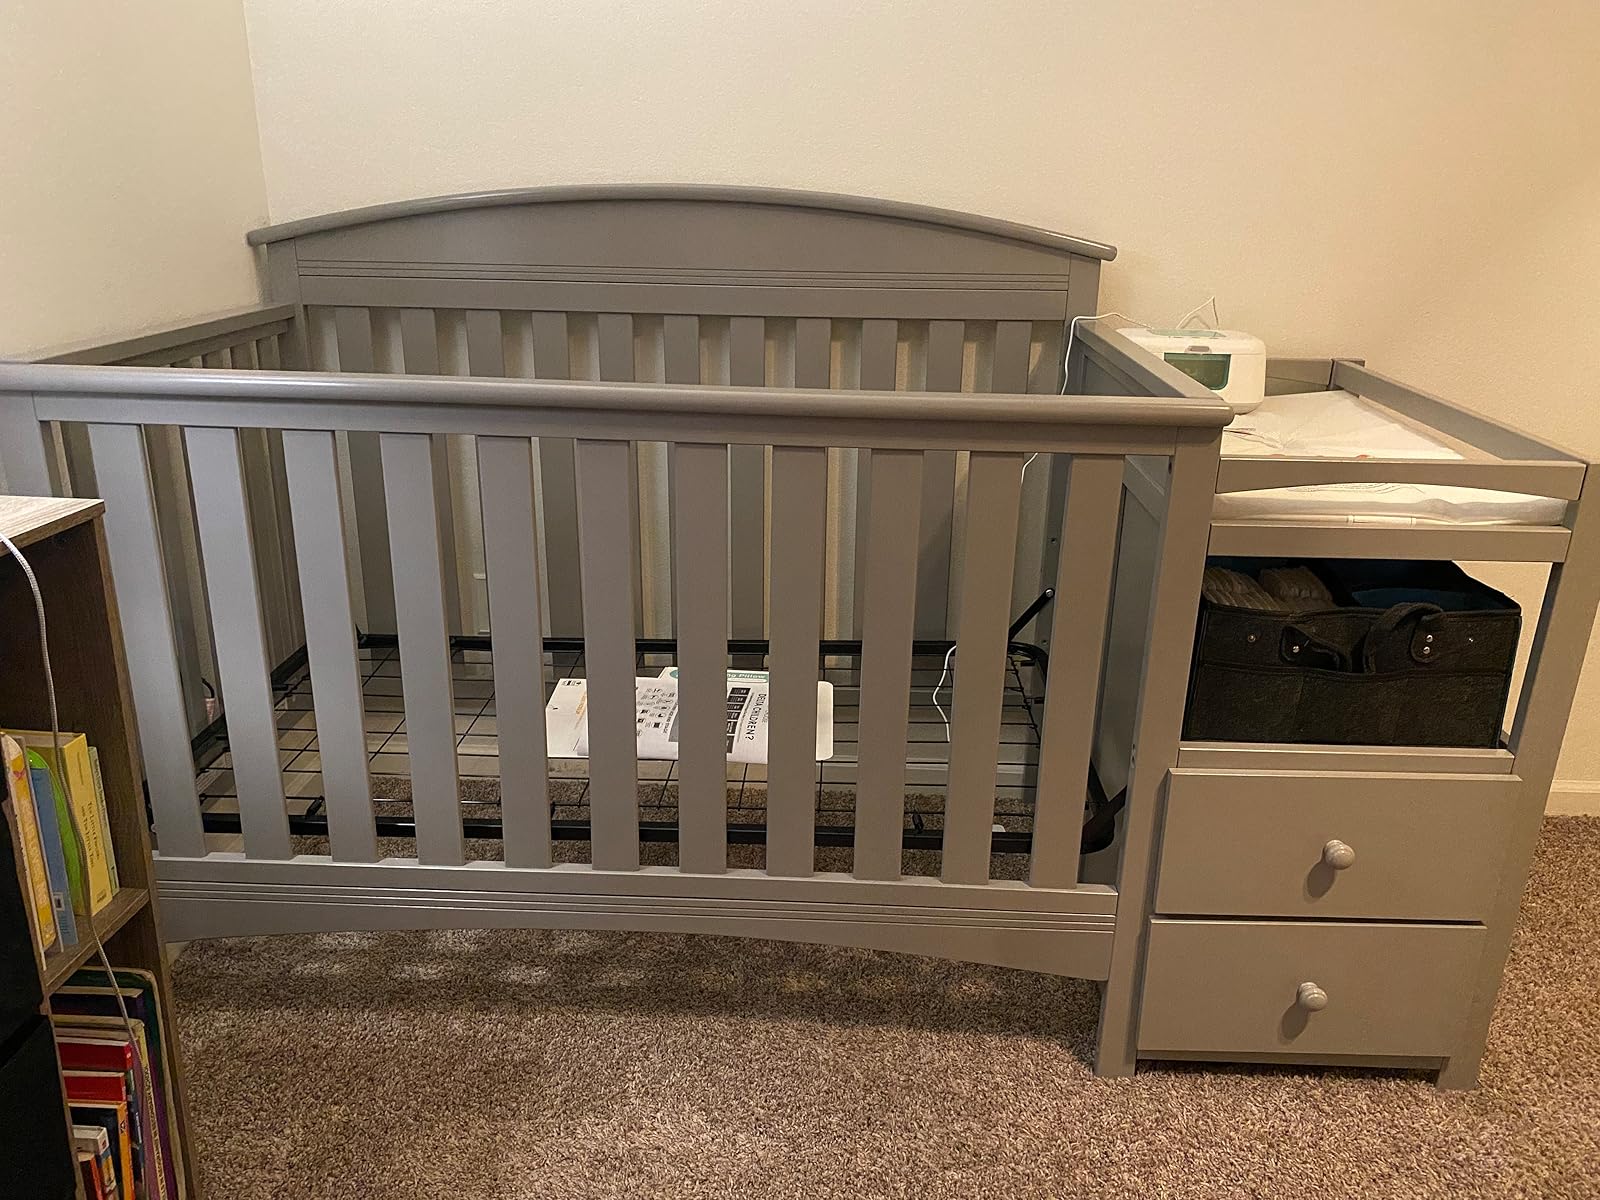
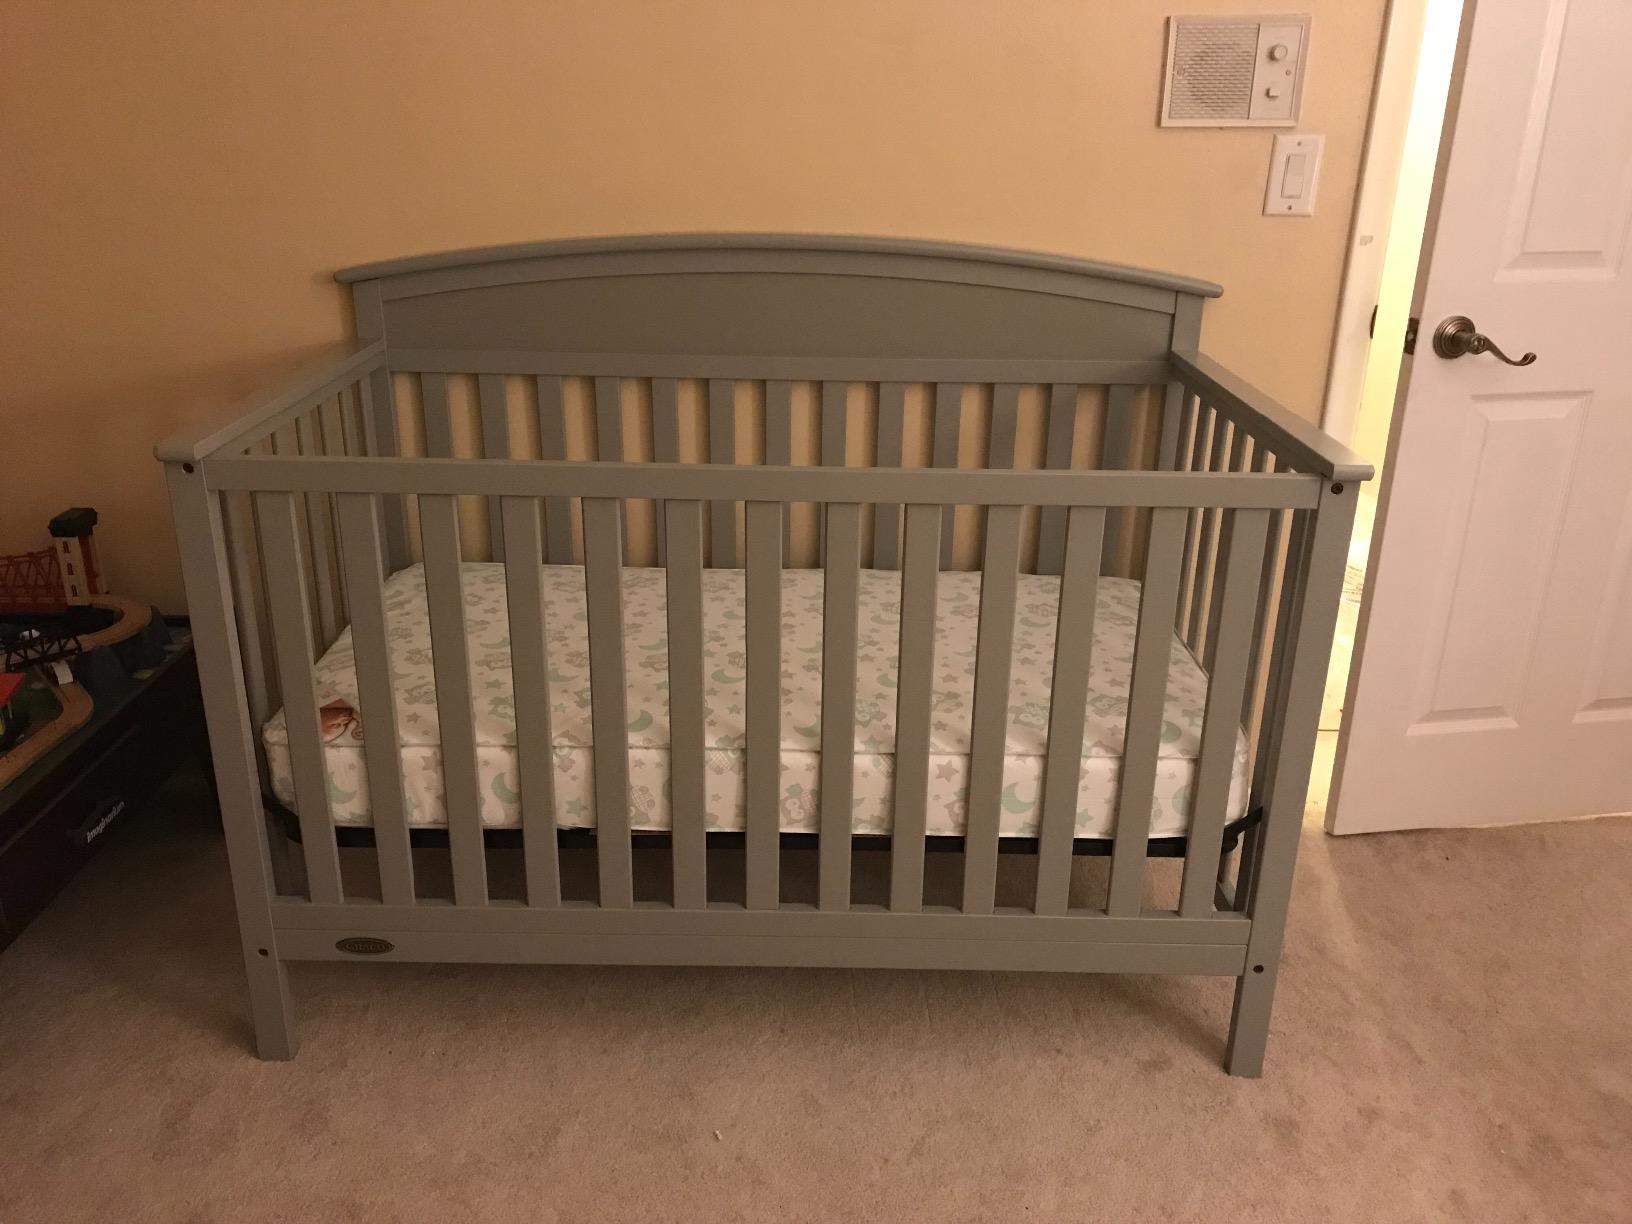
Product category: products_crib
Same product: no